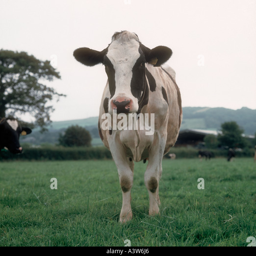
face on to a milking dairy cow on grass